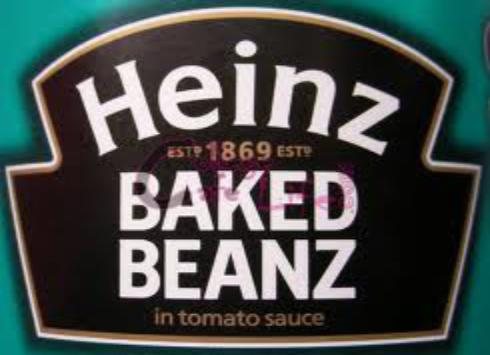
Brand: H. J. Heinz
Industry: Food